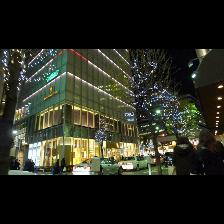
Label: Human